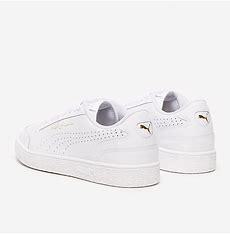
Brand: Puma
Model: Ralph Sampson Lo